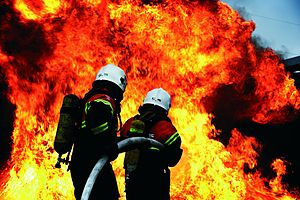
Brandvæsen / Brandvæsen i Danmark
Brandmænd i gang med ildslukning.
Brandmænd igang med ildslukning.
Brandvæsenet er en offentlig virksomhed, der har til opgave at udføre brandslukning og lignende. Opgaven varetages i Danmark af det kommunale redningsberedskab, men er i en del kommuner udliciteret.